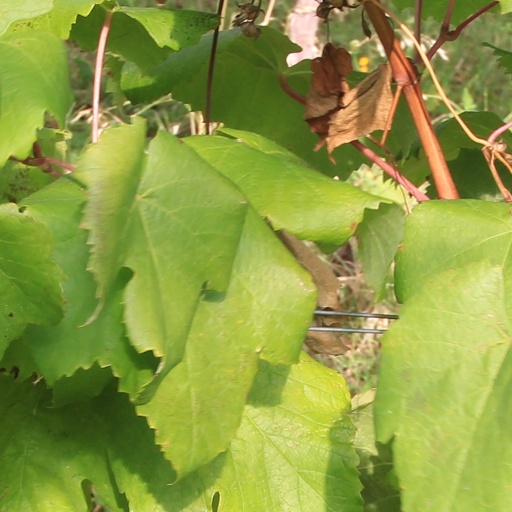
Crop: grape